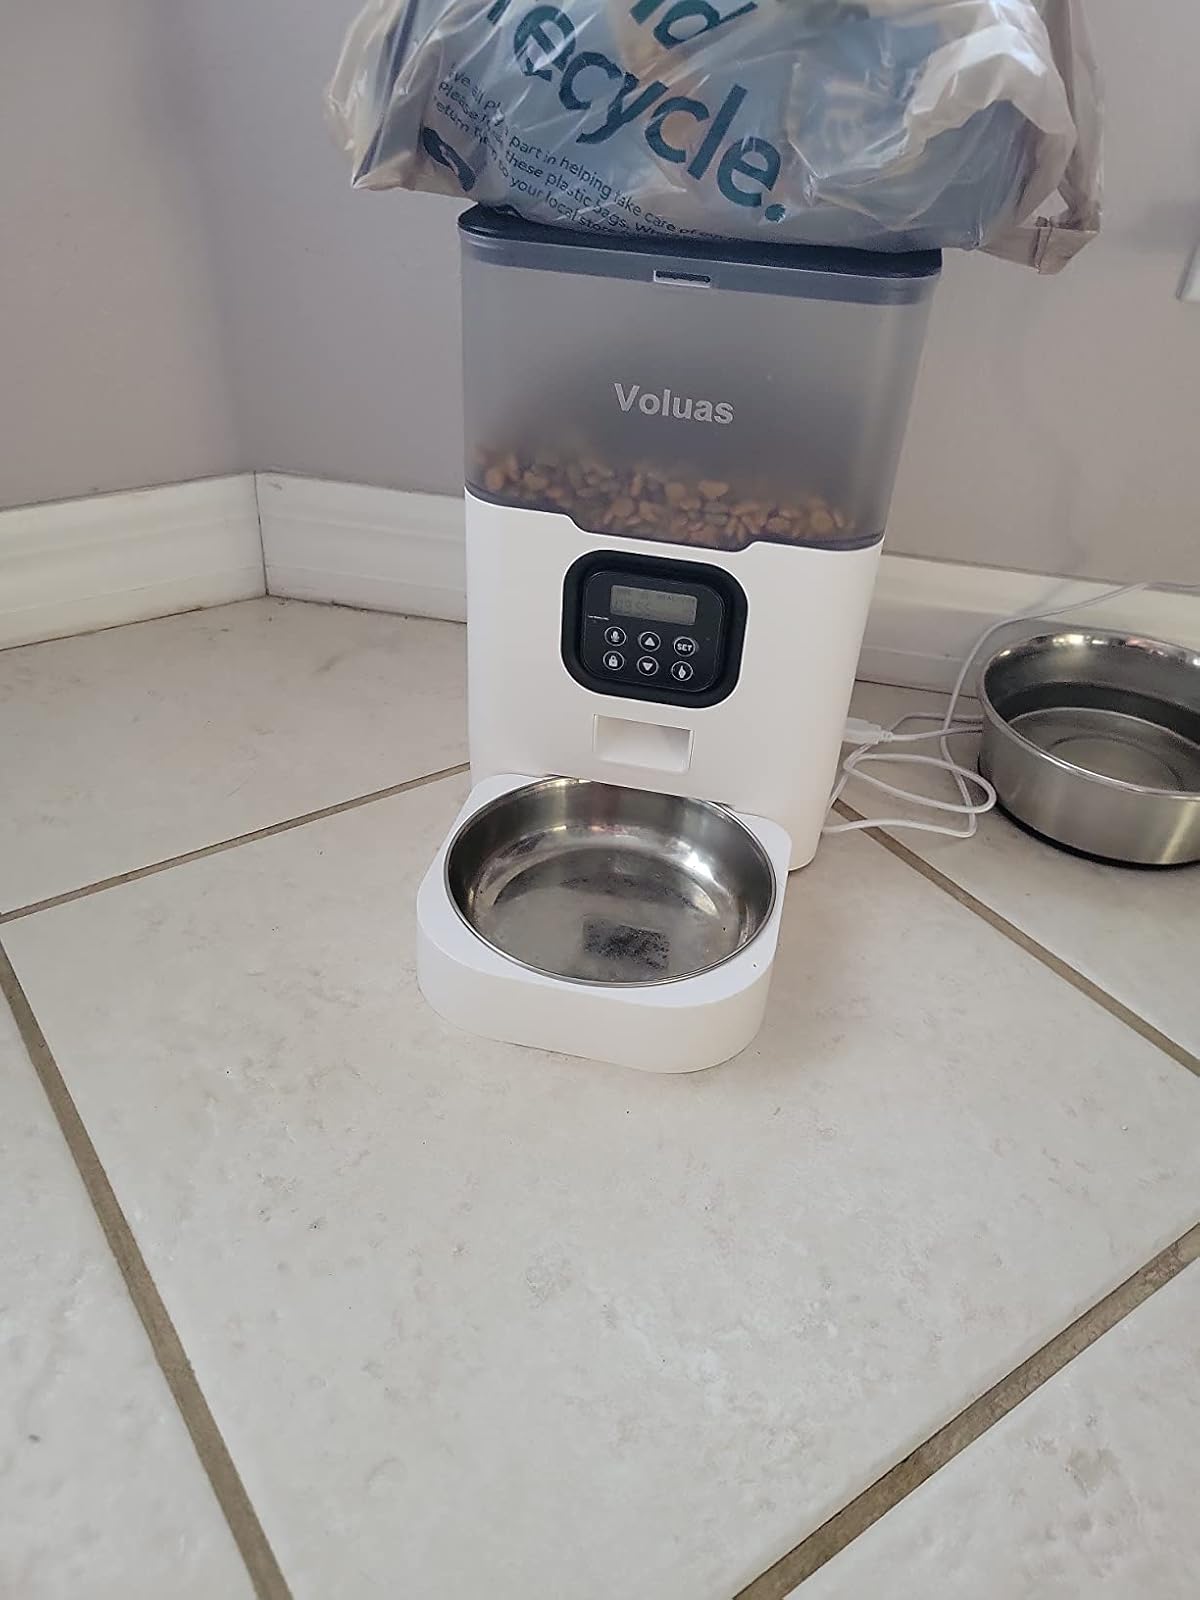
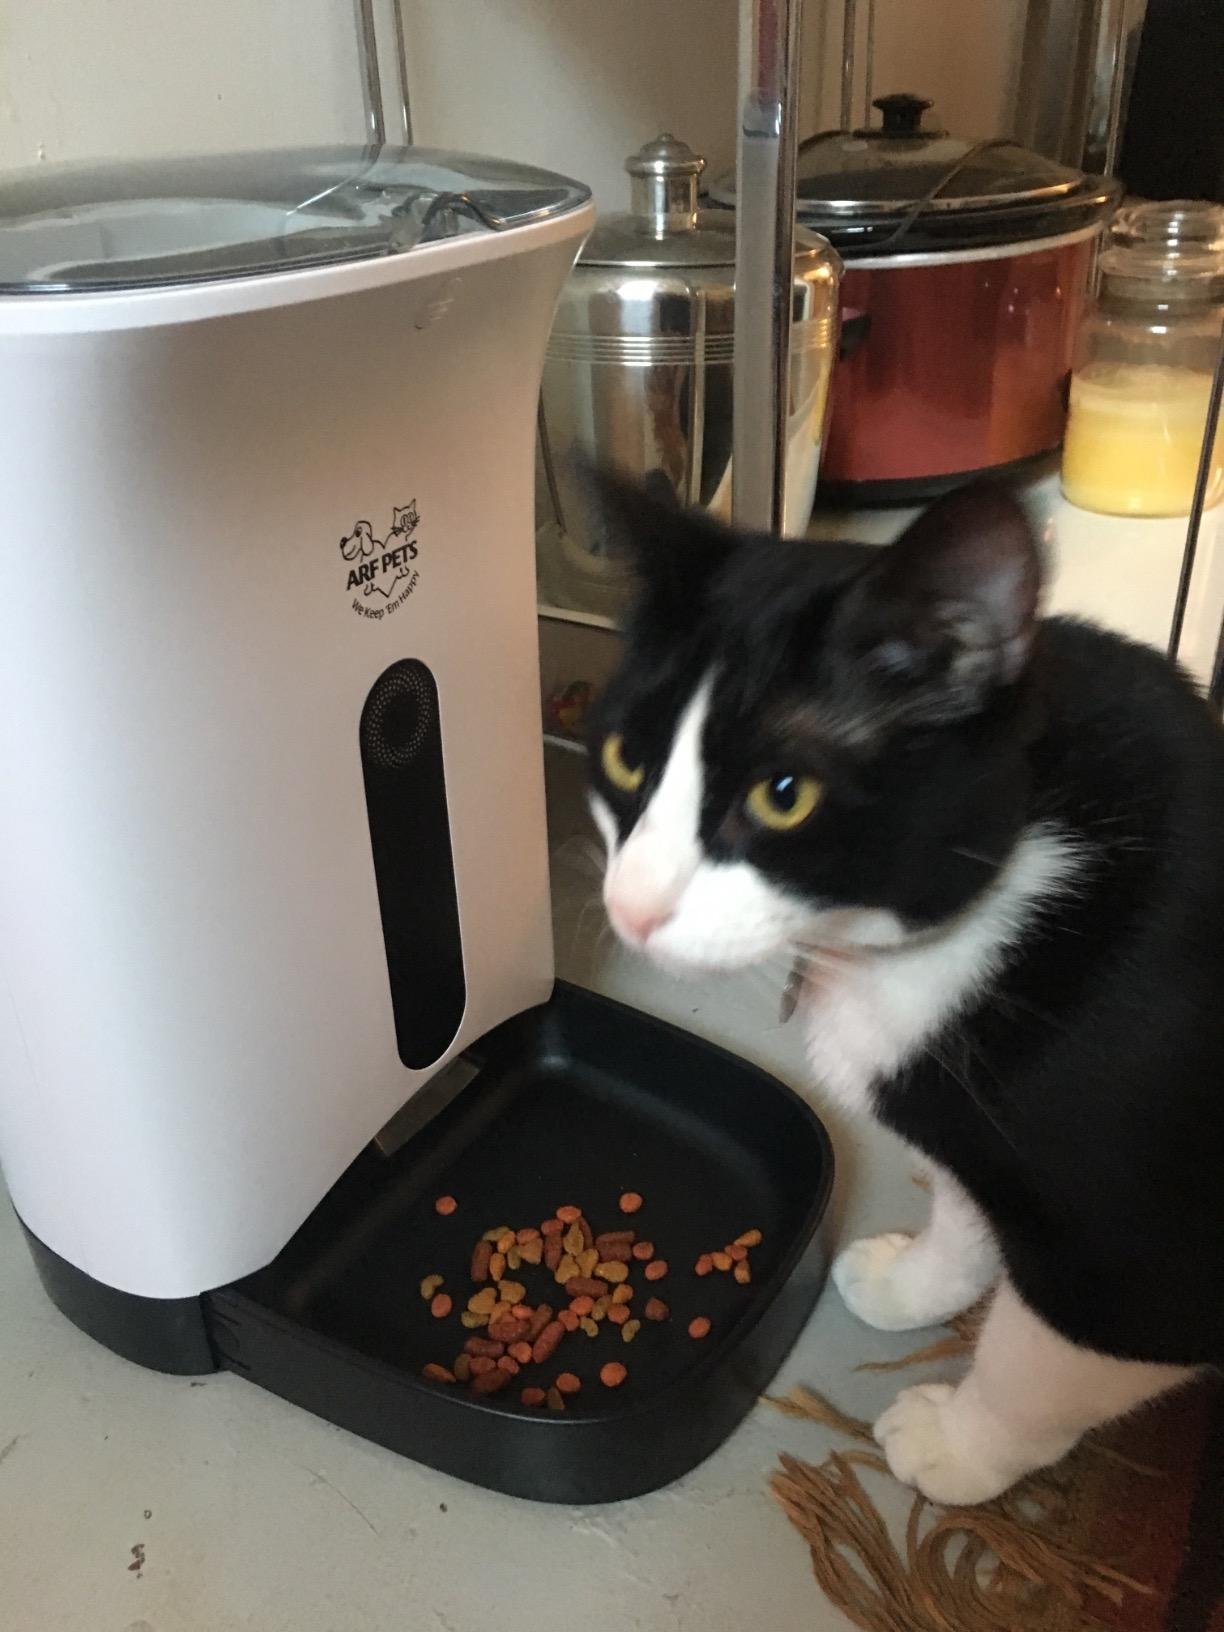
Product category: items_feeder
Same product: no